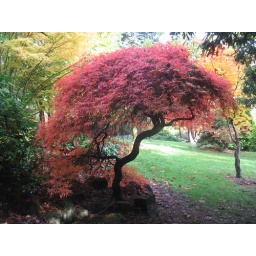
This oriental style and beautiful red tree was found in Heathfield garden.